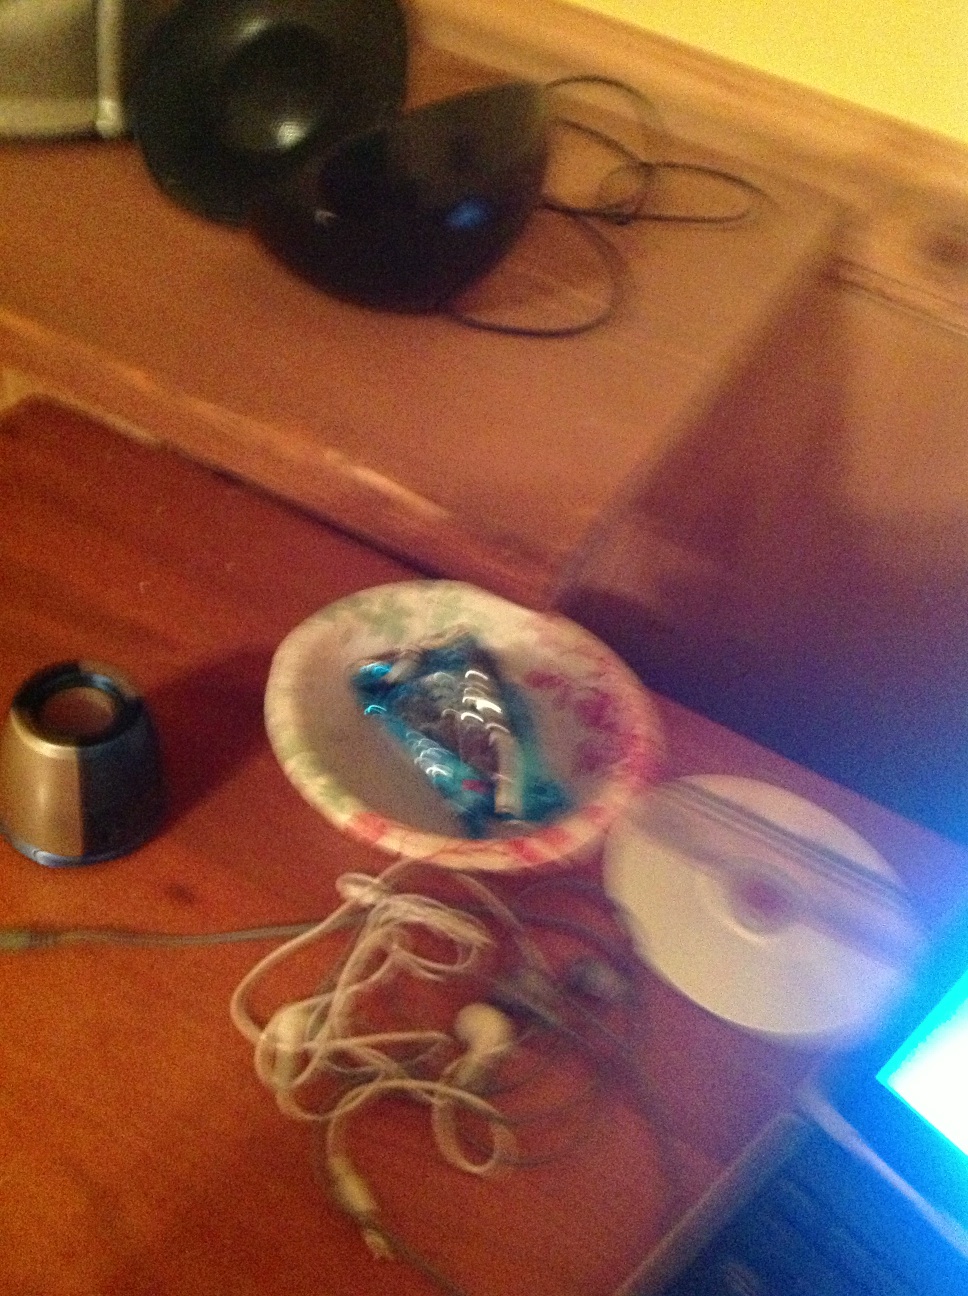Question: It is asking me if I want to restore my computer, is it yes that its highlighted or is no highlighted?
Answer: unanswerable